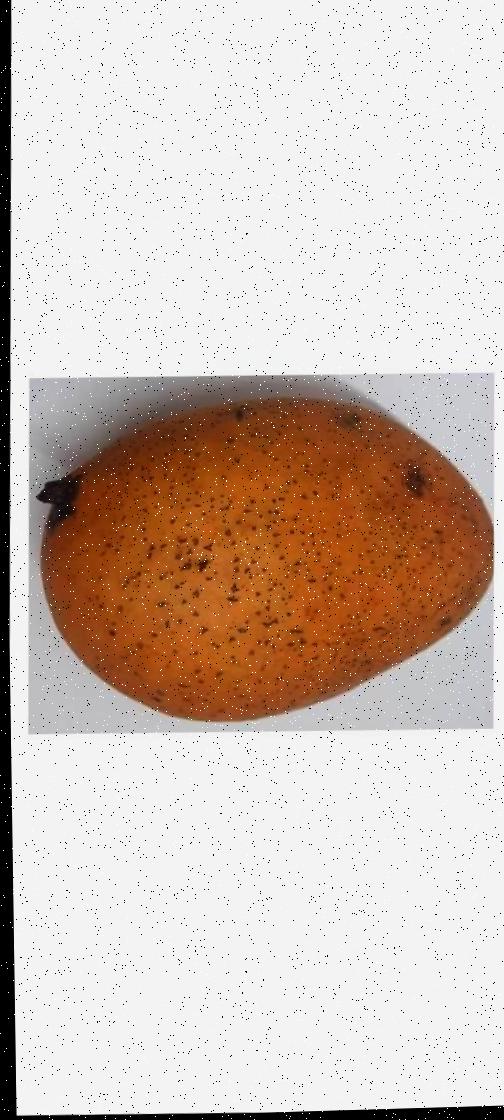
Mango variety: Ashshina Classic